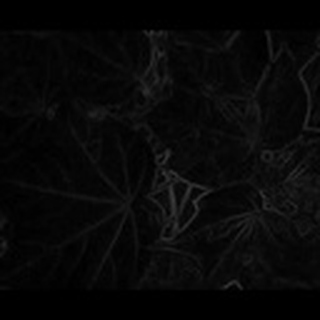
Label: healthy_cotton